Jane Anthony Davis

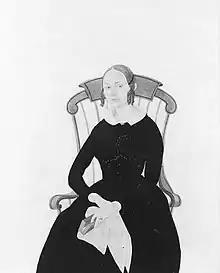
"Lady Seated in a Boston Rocker", n.d., watercolor and graphite on paper, in the collection of the Metropolitan Museum of Art

Jane Anthony Davis (September 2, 1821 – April 1855) was an American artist. Until 1981 she was known only as J. A. Davis.